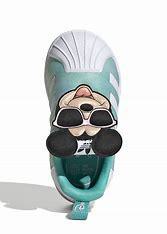
Brand: adidas
Model: originals Adidas Originals Superstar 360 I